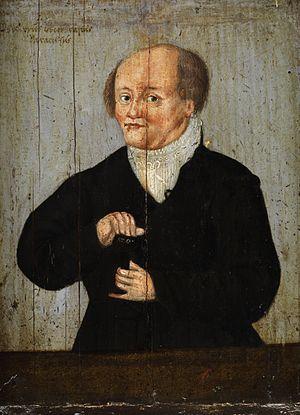
Paracelse, né Philippus Theophrastus Aureolus Bombast von Hohenheim en 1493 à Einsiedeln et mort le 24 septembre 1541 à Salzbourg, est un médecin, philosophe mais aussi théologien laïc suisse, d’expression allemande.